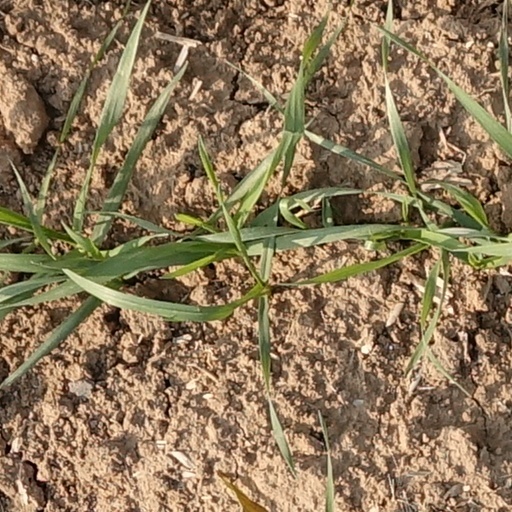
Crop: wheat